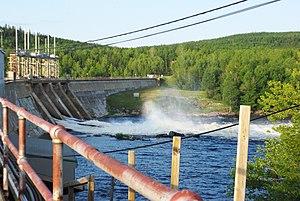
Expédition canot jeunesse Tapiskwan Sipi 2019
Le réservoir Gouin est un réservoir situé dans l'agglomération de La Tuque, en Mauricie, dans la partie centrale du Québec, au Canada.